Answer in natural language. Consider the 3D positions of the objects in the scene and not just the 2D positions in the image. Is the centerpoint of  jules office chair at a higher height than beautiful wall painting? Choose between the following options: no or yes
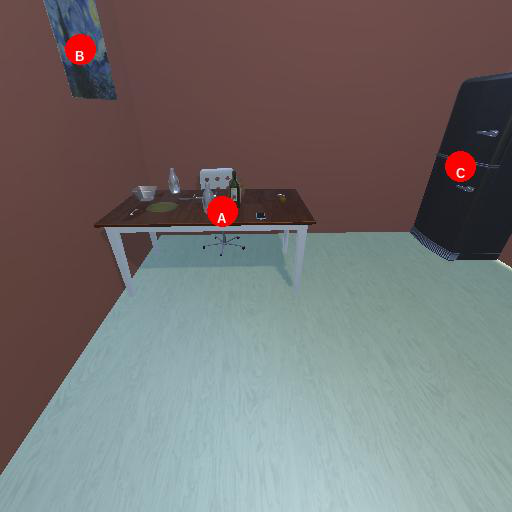
<answer>no</answer>